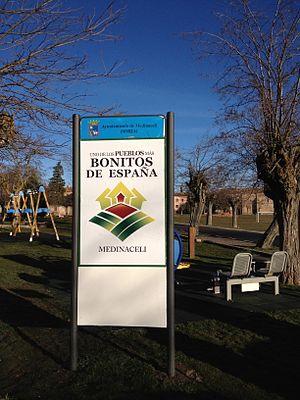
Les Plus Beaux Villages d'Espagne est une association créée en 2011 pour promouvoir, diffuser et préserver le patrimoine culturel, naturel et rural dans les zones géographiques ayant un niveau faible d'industrialisation et de population.